Zhang Bangchang

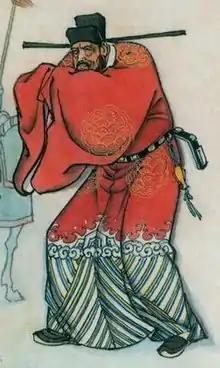
Zhang's submission to the Jurchens.

Zhang Bangchang (1081 – 1 November 1127), was a puppet ruler of Da Chu and a prime minister of the Song dynasty. He was executed by Emperor Gaozong of Song after he surrendered.